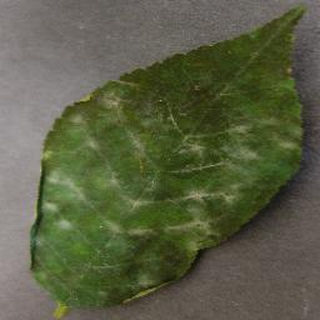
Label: cherry_powdery_mildew